Annette Saint-Pierre

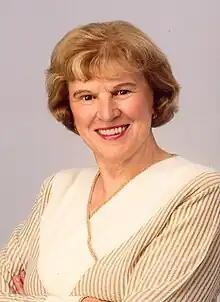
Annette Saint-Pierre

She was born in Saint-Germain-de-Grantham, Quebec on 29 August 1925. She was educated at the Scolasticat Saint—Joseph in Saint-Hyacinthe and the University of Ottawa. Between 1950 and 1970, Saint-Pierre taught elementary and high school in Manitoba. In 1970, she became a professor of Canadian literature at Collège universitaire de Saint-Boniface and initiated the first university level course in Canadian literature in western Canada.